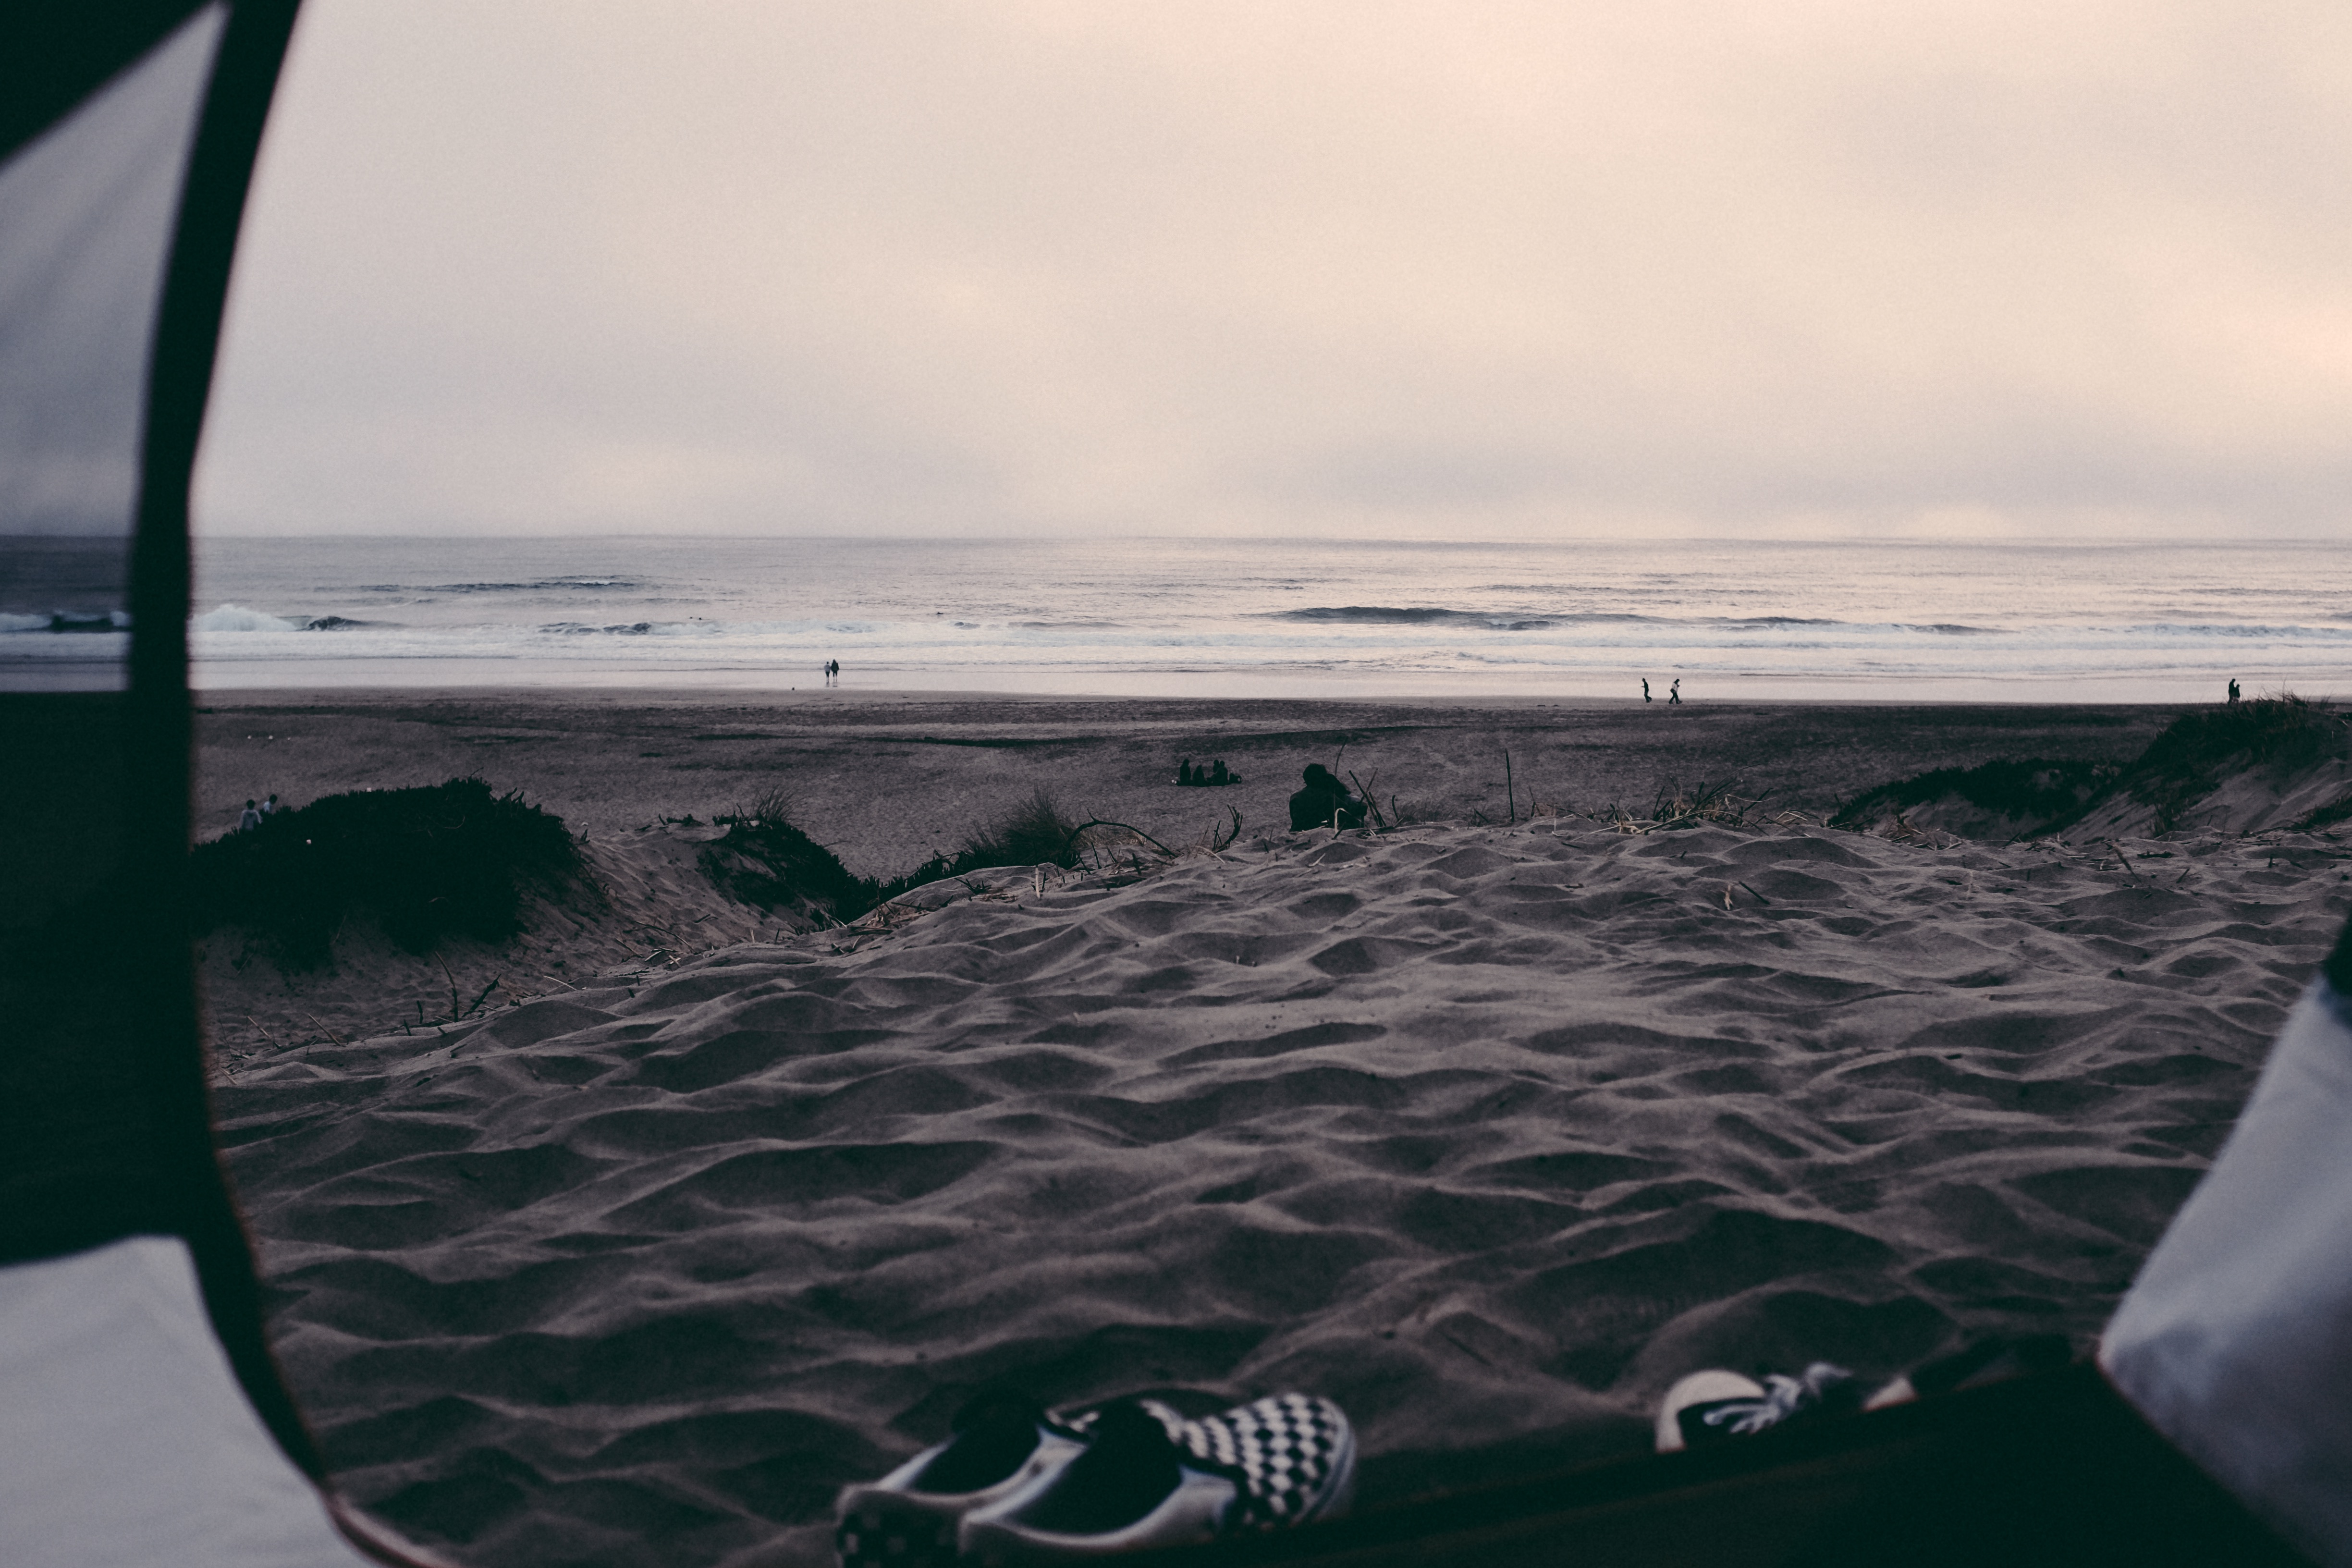
beach, sea, coast, water, sand, ocean, horizon, shore, wave, wind, reflection, vehicle, surfboard, bay, body of water, wind wave, surfing equipment and supplies